Medicine in the medieval Islamic world

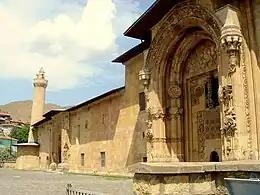
Hospital Building (""darüşşifa"") of Divriği Great Mosque, Seljuq period, 13th century, Turkey

It is claimed that an important advance in the knowledge of human anatomy and physiology was made by Ibn al-Nafis, but whether this was discovered via human dissection is doubtful because "al-Nafis tells us that he avoided the practice of dissection because of the shari'a and his own 'compassion' for the human body".